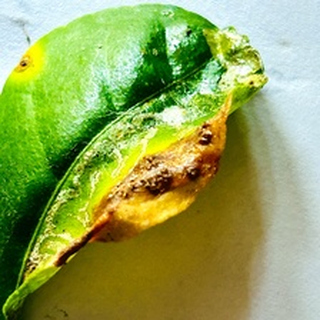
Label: lemon_citrus_canker